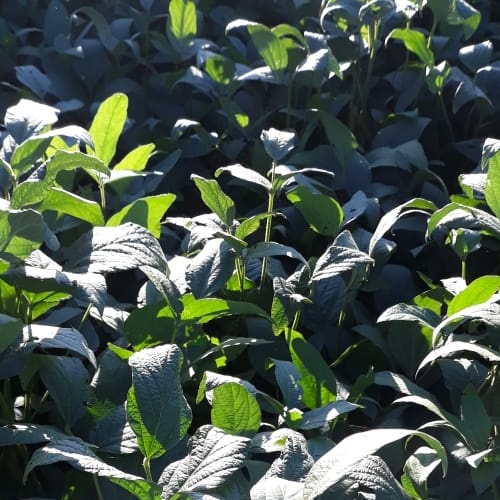
Label: Diabrotica_speciosa